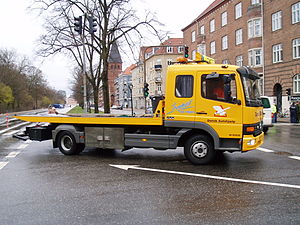
Dansk Autohjælp Holding / Dansk Autohjælp A/S
Dansk Autohjælp ladvogn i København 2007
Mercedes-Benz ladvogn fra Dansk Autohjælp. Denne type transportvogn bygges til at transportere køretøjer, hvis totalvægt ikke overstiger 3.500 kg. Den kan transportere op til to biler: Bære en på ladet og trække en med grillen.
Dansk Autohjælp Holding A/S er en dansk virksomhed, der beskæftiger sig med forskellige former for vejhjælp, sygetransport, vægter- og skaforservice. Holdningselskabet ejes af aktionærerene og Dansk Autohjælp Fonden.